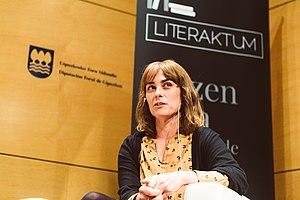
Sara Mesa, née en 1976 à Madrid dans la communauté de Madrid, est une romancière et poète espagnole.